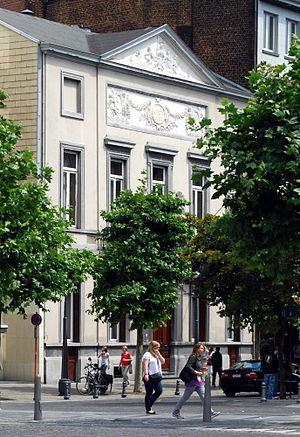
La maison de la Société Littéraire de Liège, sur la place de la République Française
L'architecture baroque mosan, connue également sous le nom d'architecture dans la principauté de Liège, est une forme d'architecture baroque qui s'est développée aux XVIIᵉ et XVIIIᵉ siècles dans la principauté de Liège, autour d'Aix-la-Chapelle et de Maastricht. Cette région est le Pays mosan. Le baroque mosan s'apparente au baroque des Pays-Bas méridionaux et occupe donc une position intermédiaire entre le stricte classicisme néerlandais et le plus exubérant classicisme français. L'influence du baroque allemand est particulièrement visible dans la région d'Aix-la-Chapelle. Ce style d’architecture est l'un des domaines de la période baroque dans la Principauté de Liège, qui au-delà de l'architecture, fut une période prospère pour les arts appliqués.
La Société littéraire de Liège est un cabinet de lecture fondé le 5 avril 1779 sous le règne et l'égide du prince-évêque éclairé Velbrück.